Orchestration

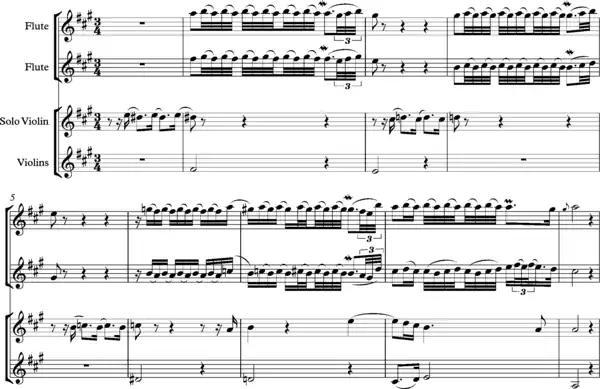
Rameau 'Rossignols amoureux' from Hippolyte et Aricie

"The relentless tremulant pulsation generated by the reiterated bass line, the persistent sighing figure in the violas and the violins the swirling motion in the violins so suggestive of turmoil… all contribute to its unique pathos. Over this ferment, pairs of oboes and flutes locked in lyrical dialogue but with anguished dissonances enact a very different kind of physicality, one that creates a harrowing portrayal of nails being driven into bare flesh."